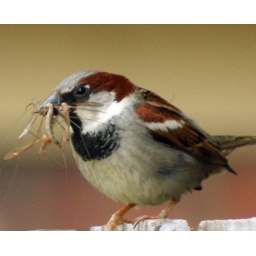
I saw this bird on my fence I thought he had grass in his mouth until I downloaded it.